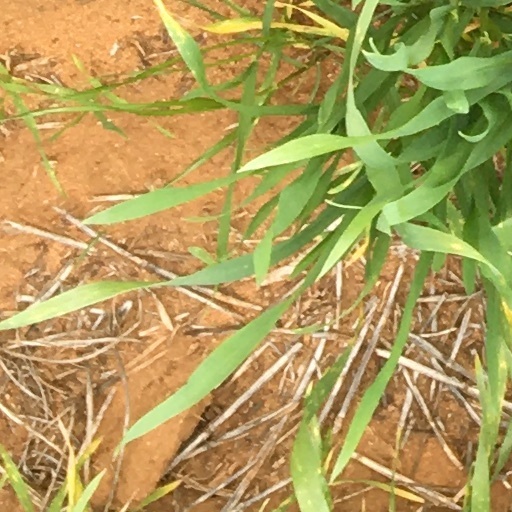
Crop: wheat